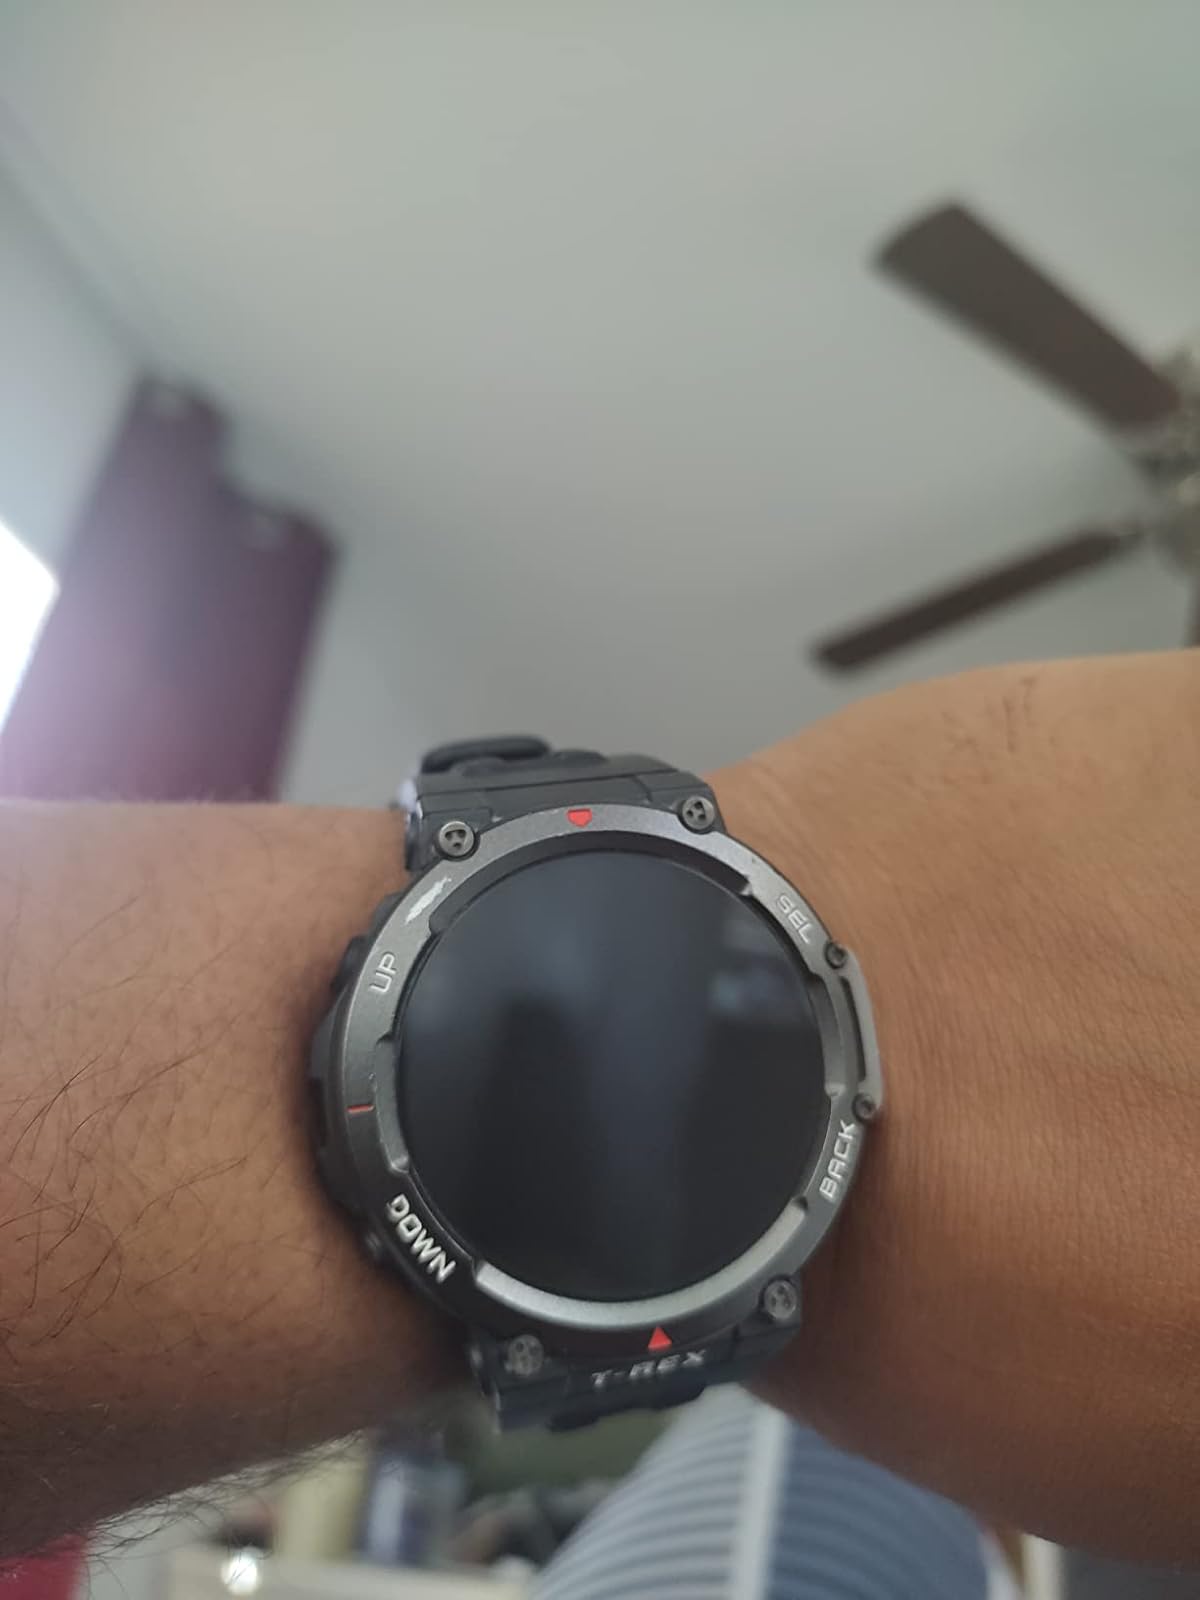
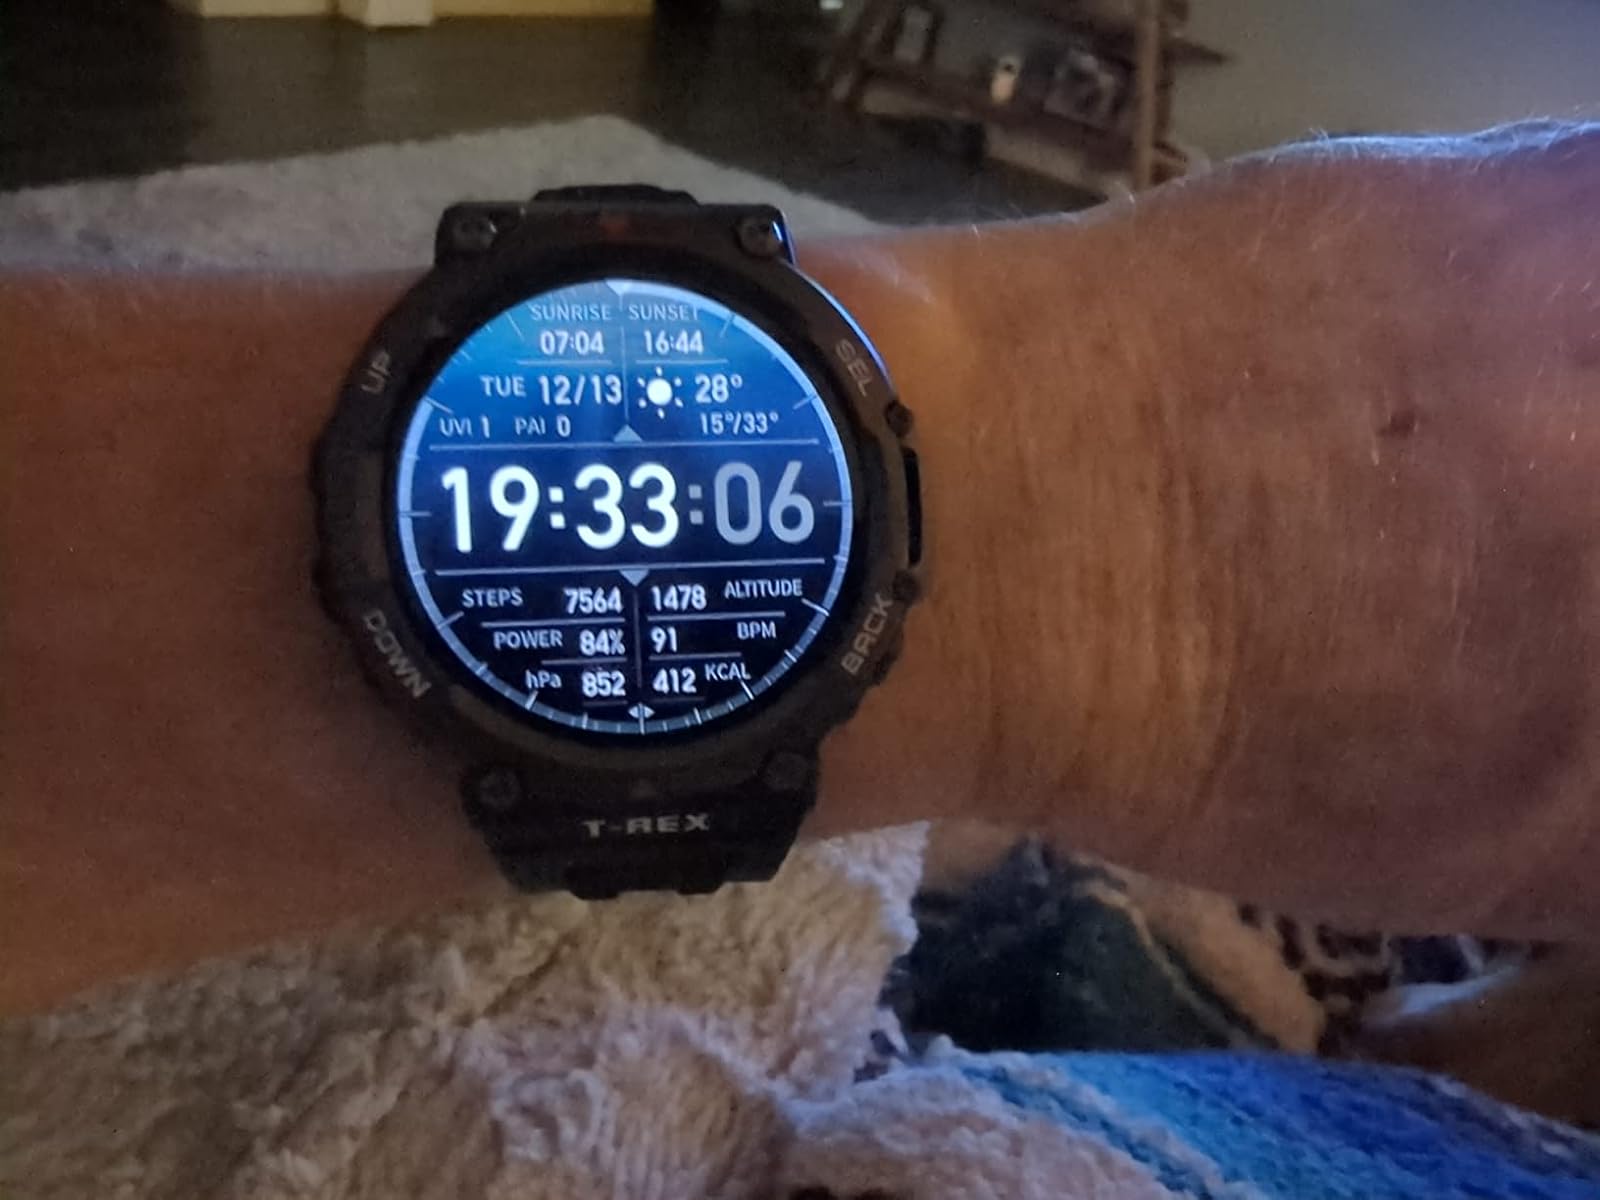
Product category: smartwatch
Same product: yes